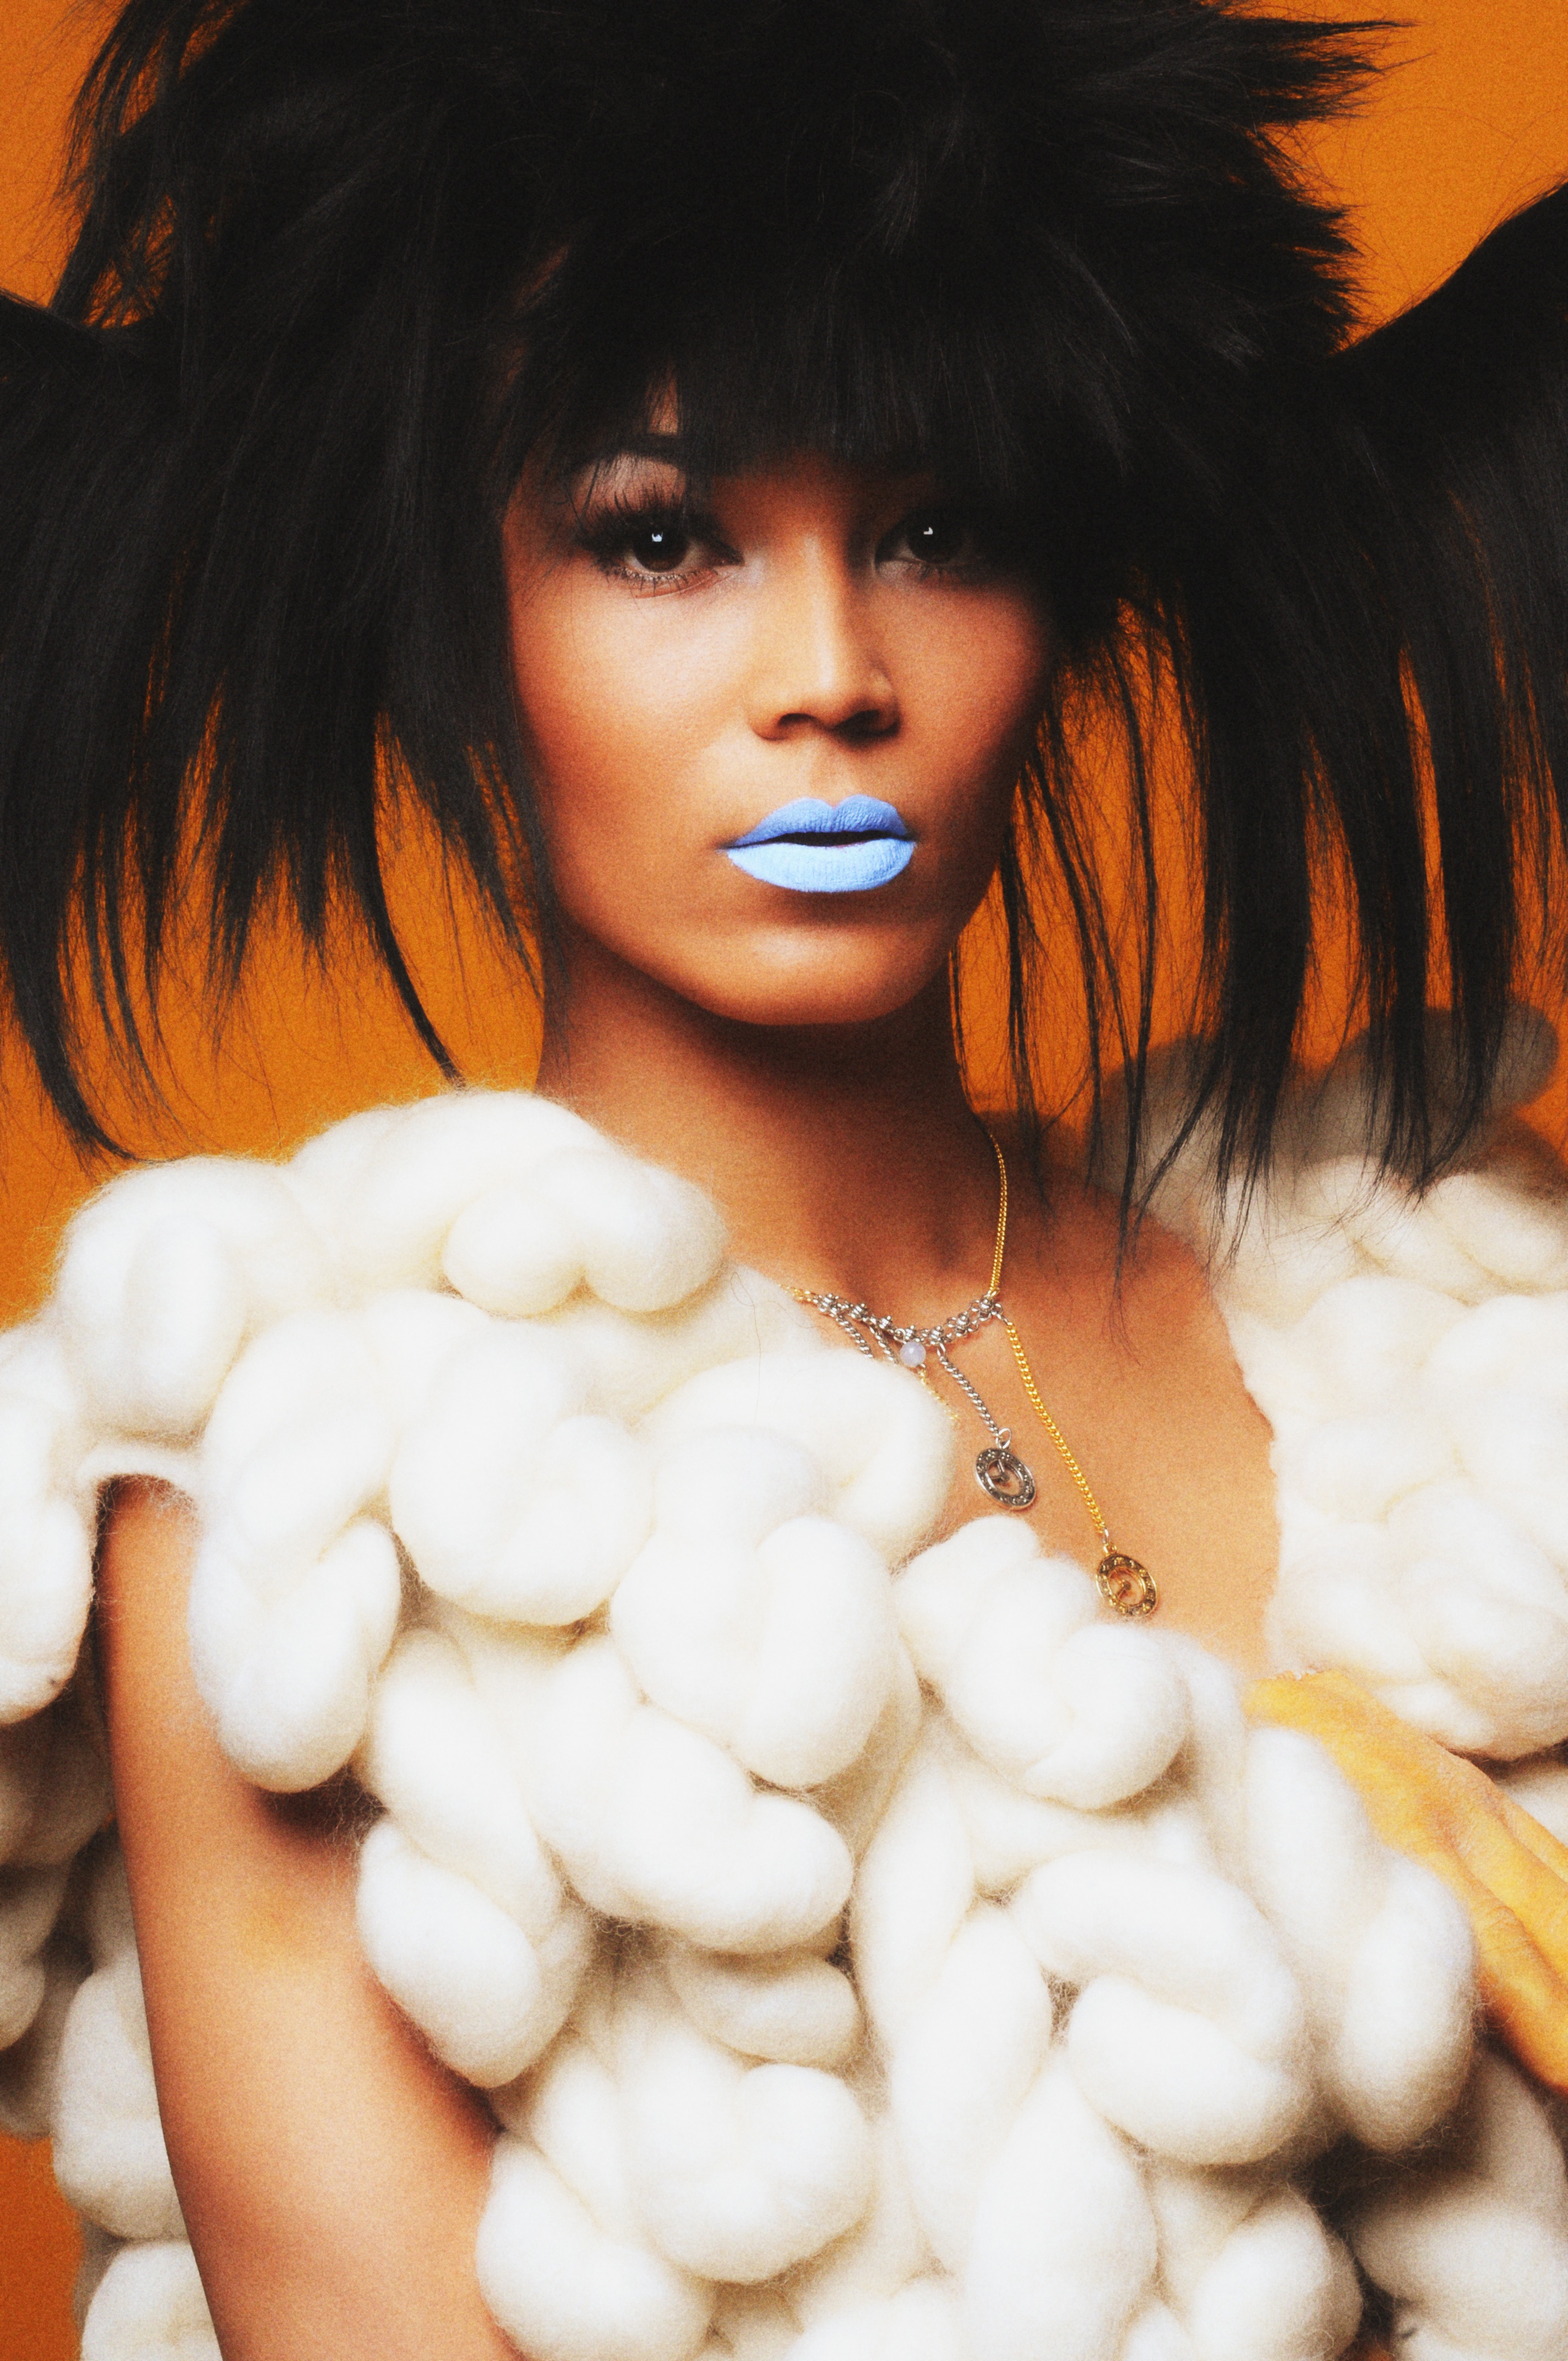
girl, woman, hair, female, fur, portrait, model, color, artistic, hairstyle, black hair, face, art, head, skin, beauty, dreamy